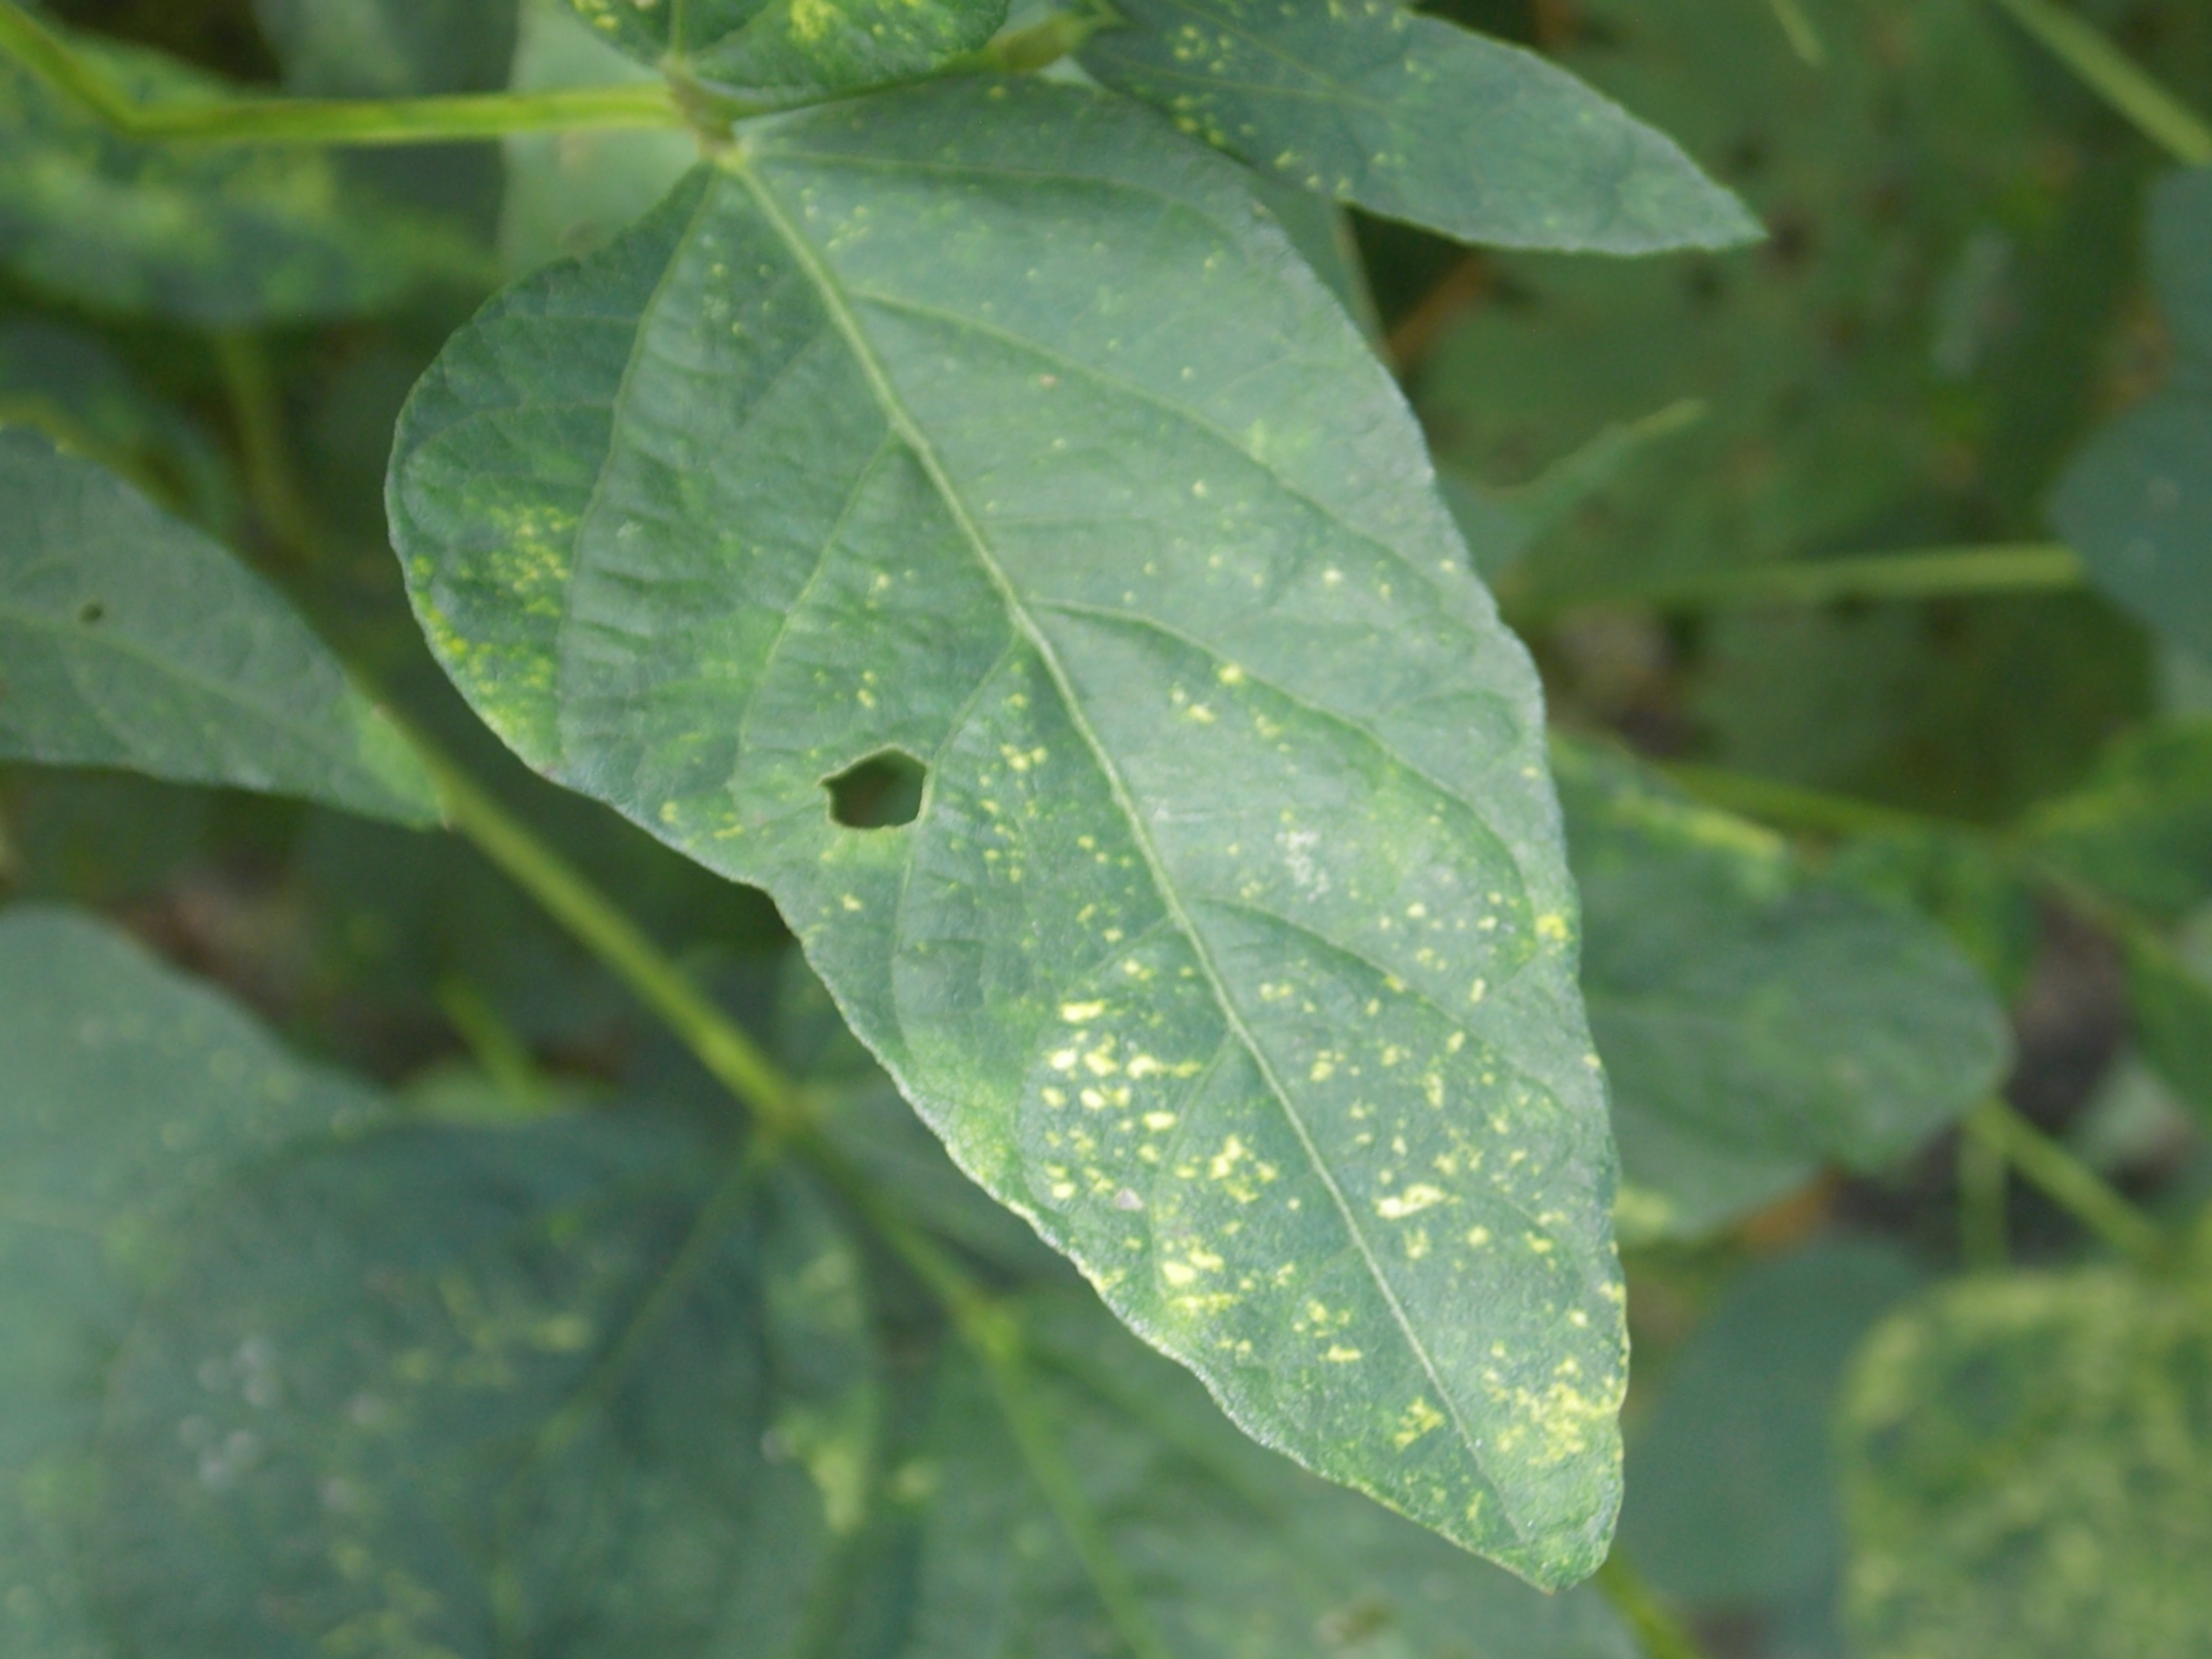
Label: Disease